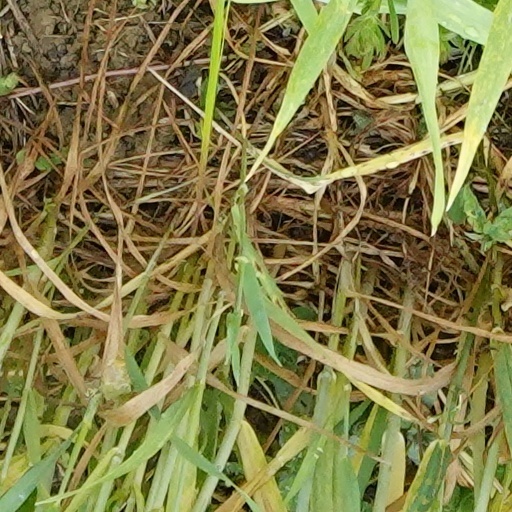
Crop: wheat